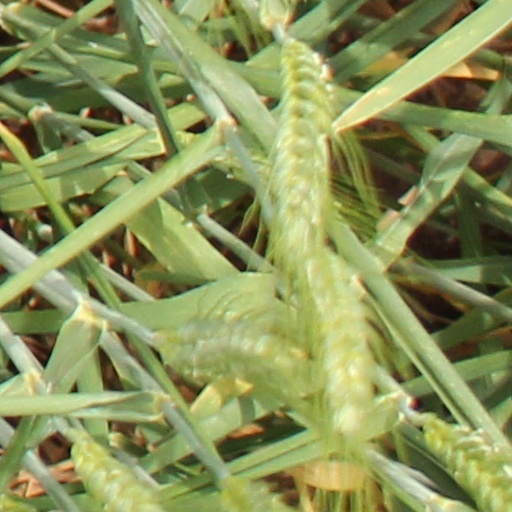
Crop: wheat